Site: brandenburg
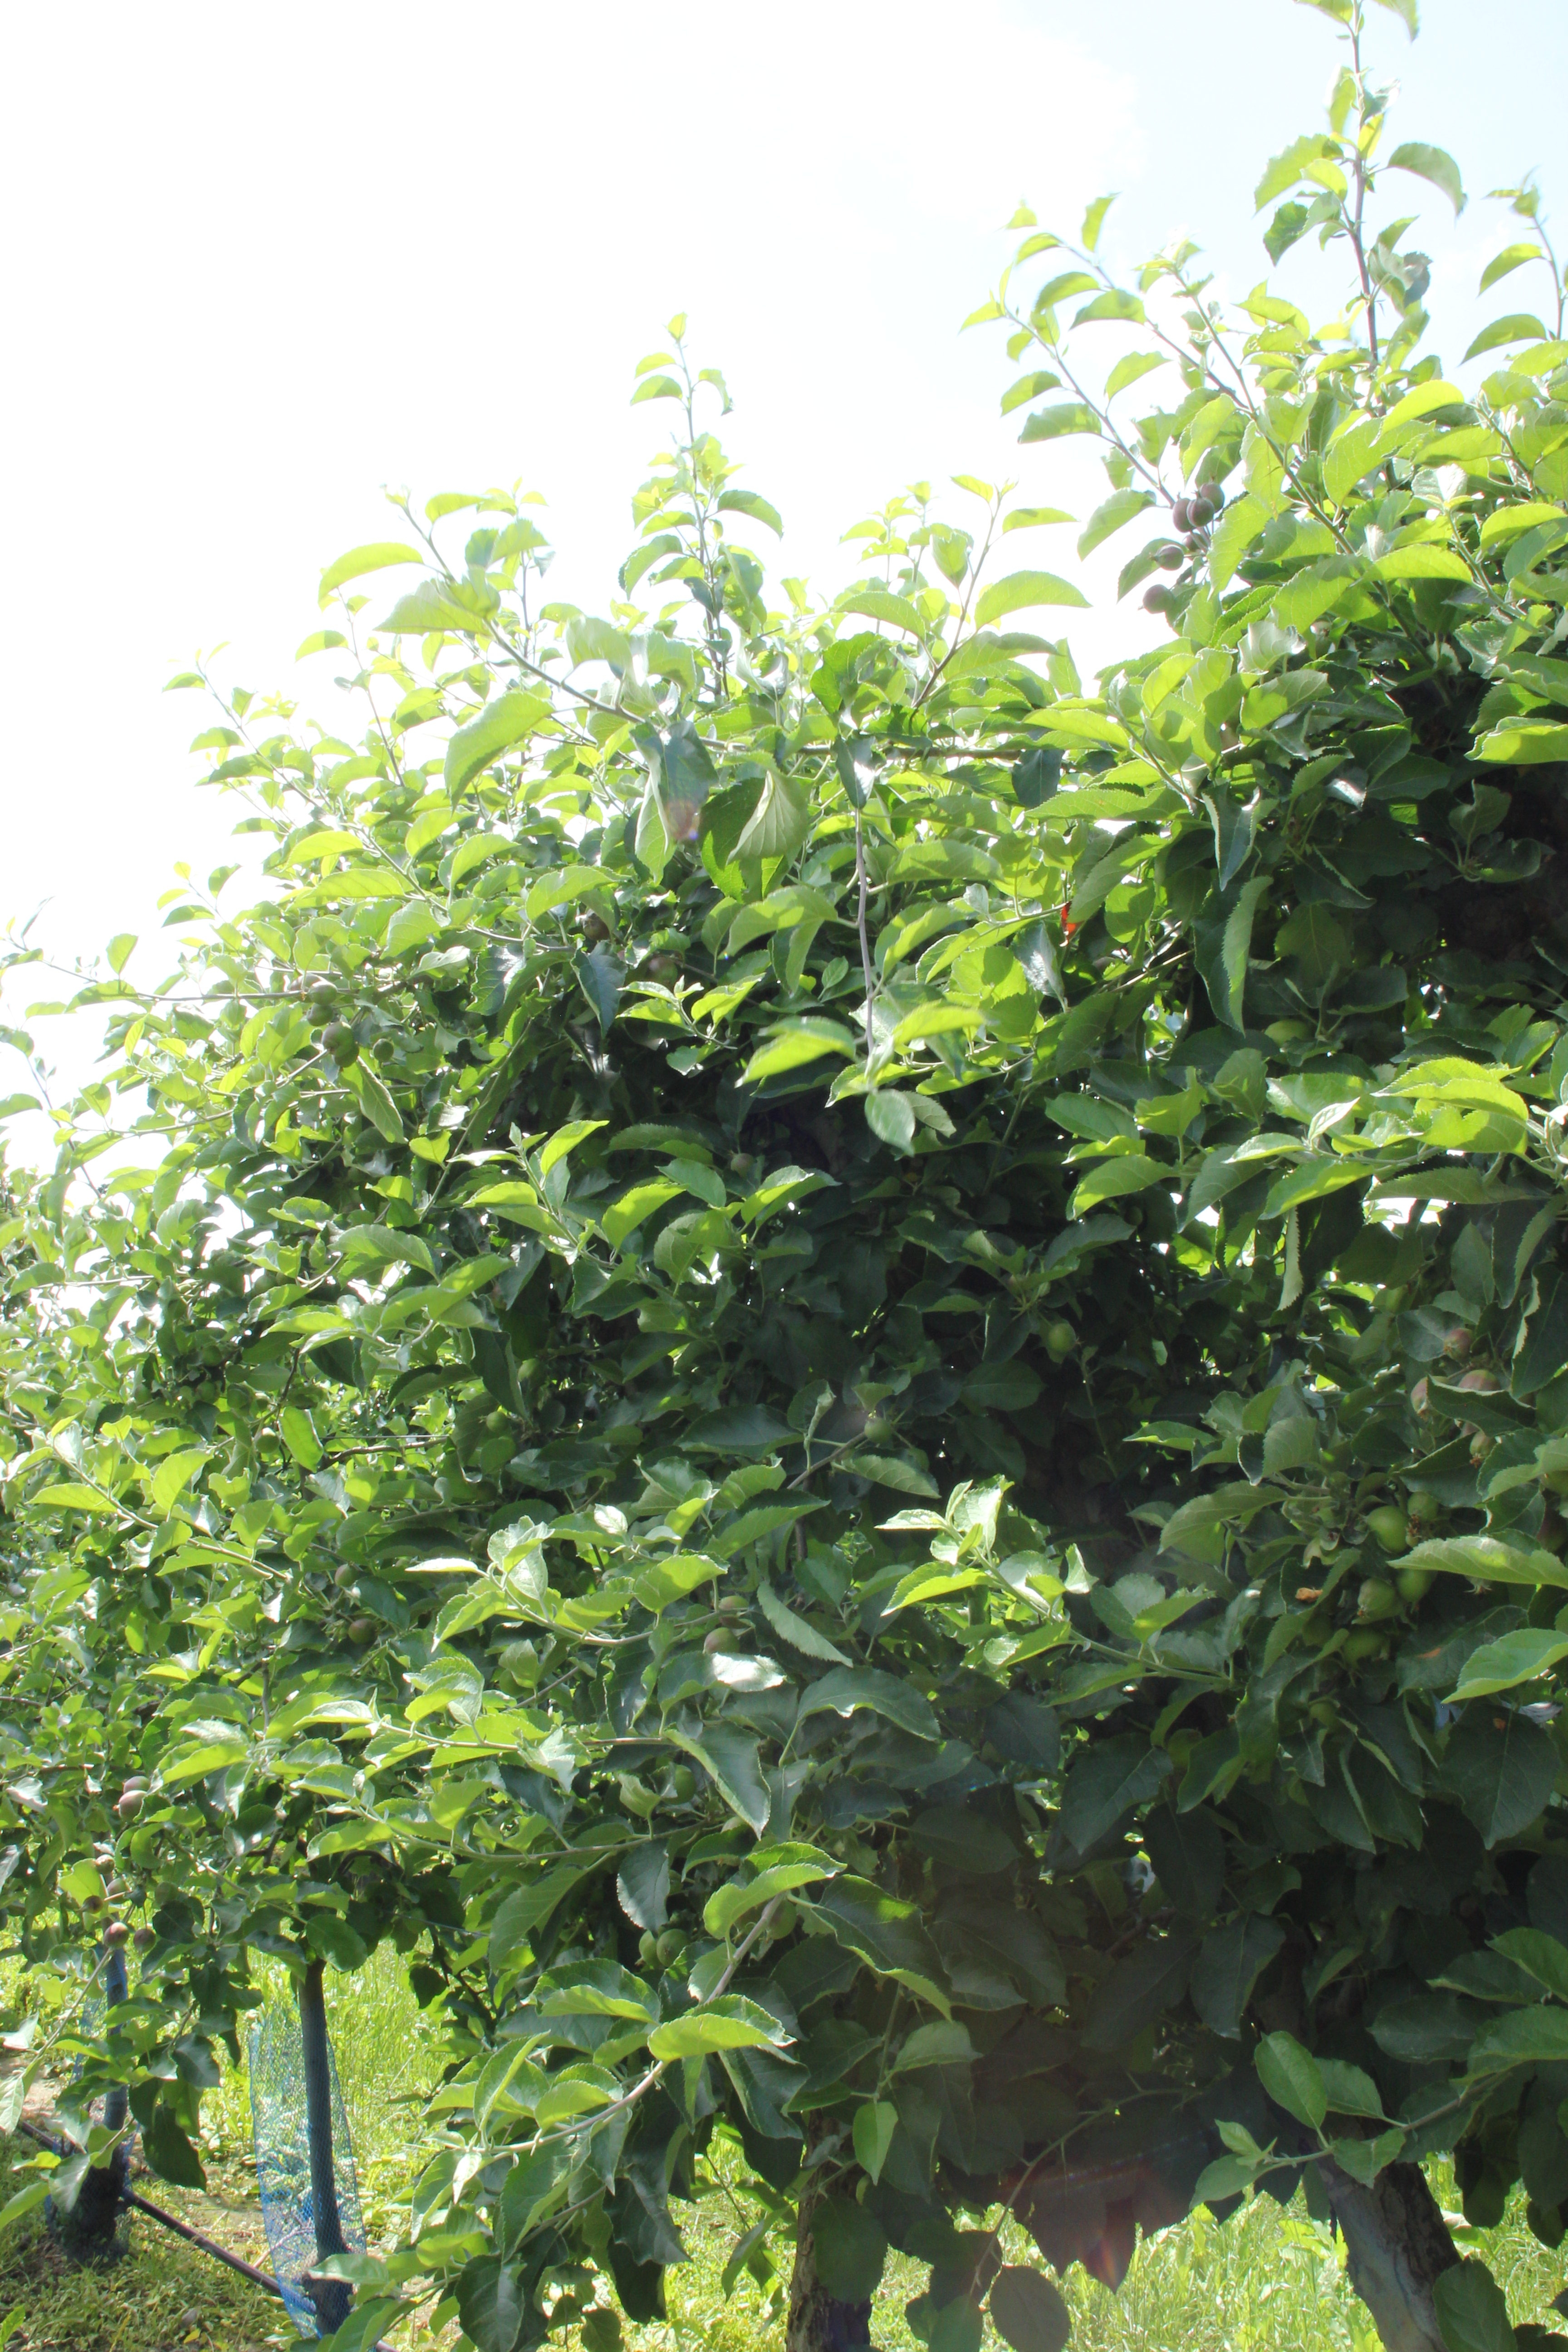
Growth stage (BBCH 73): Development of fruit